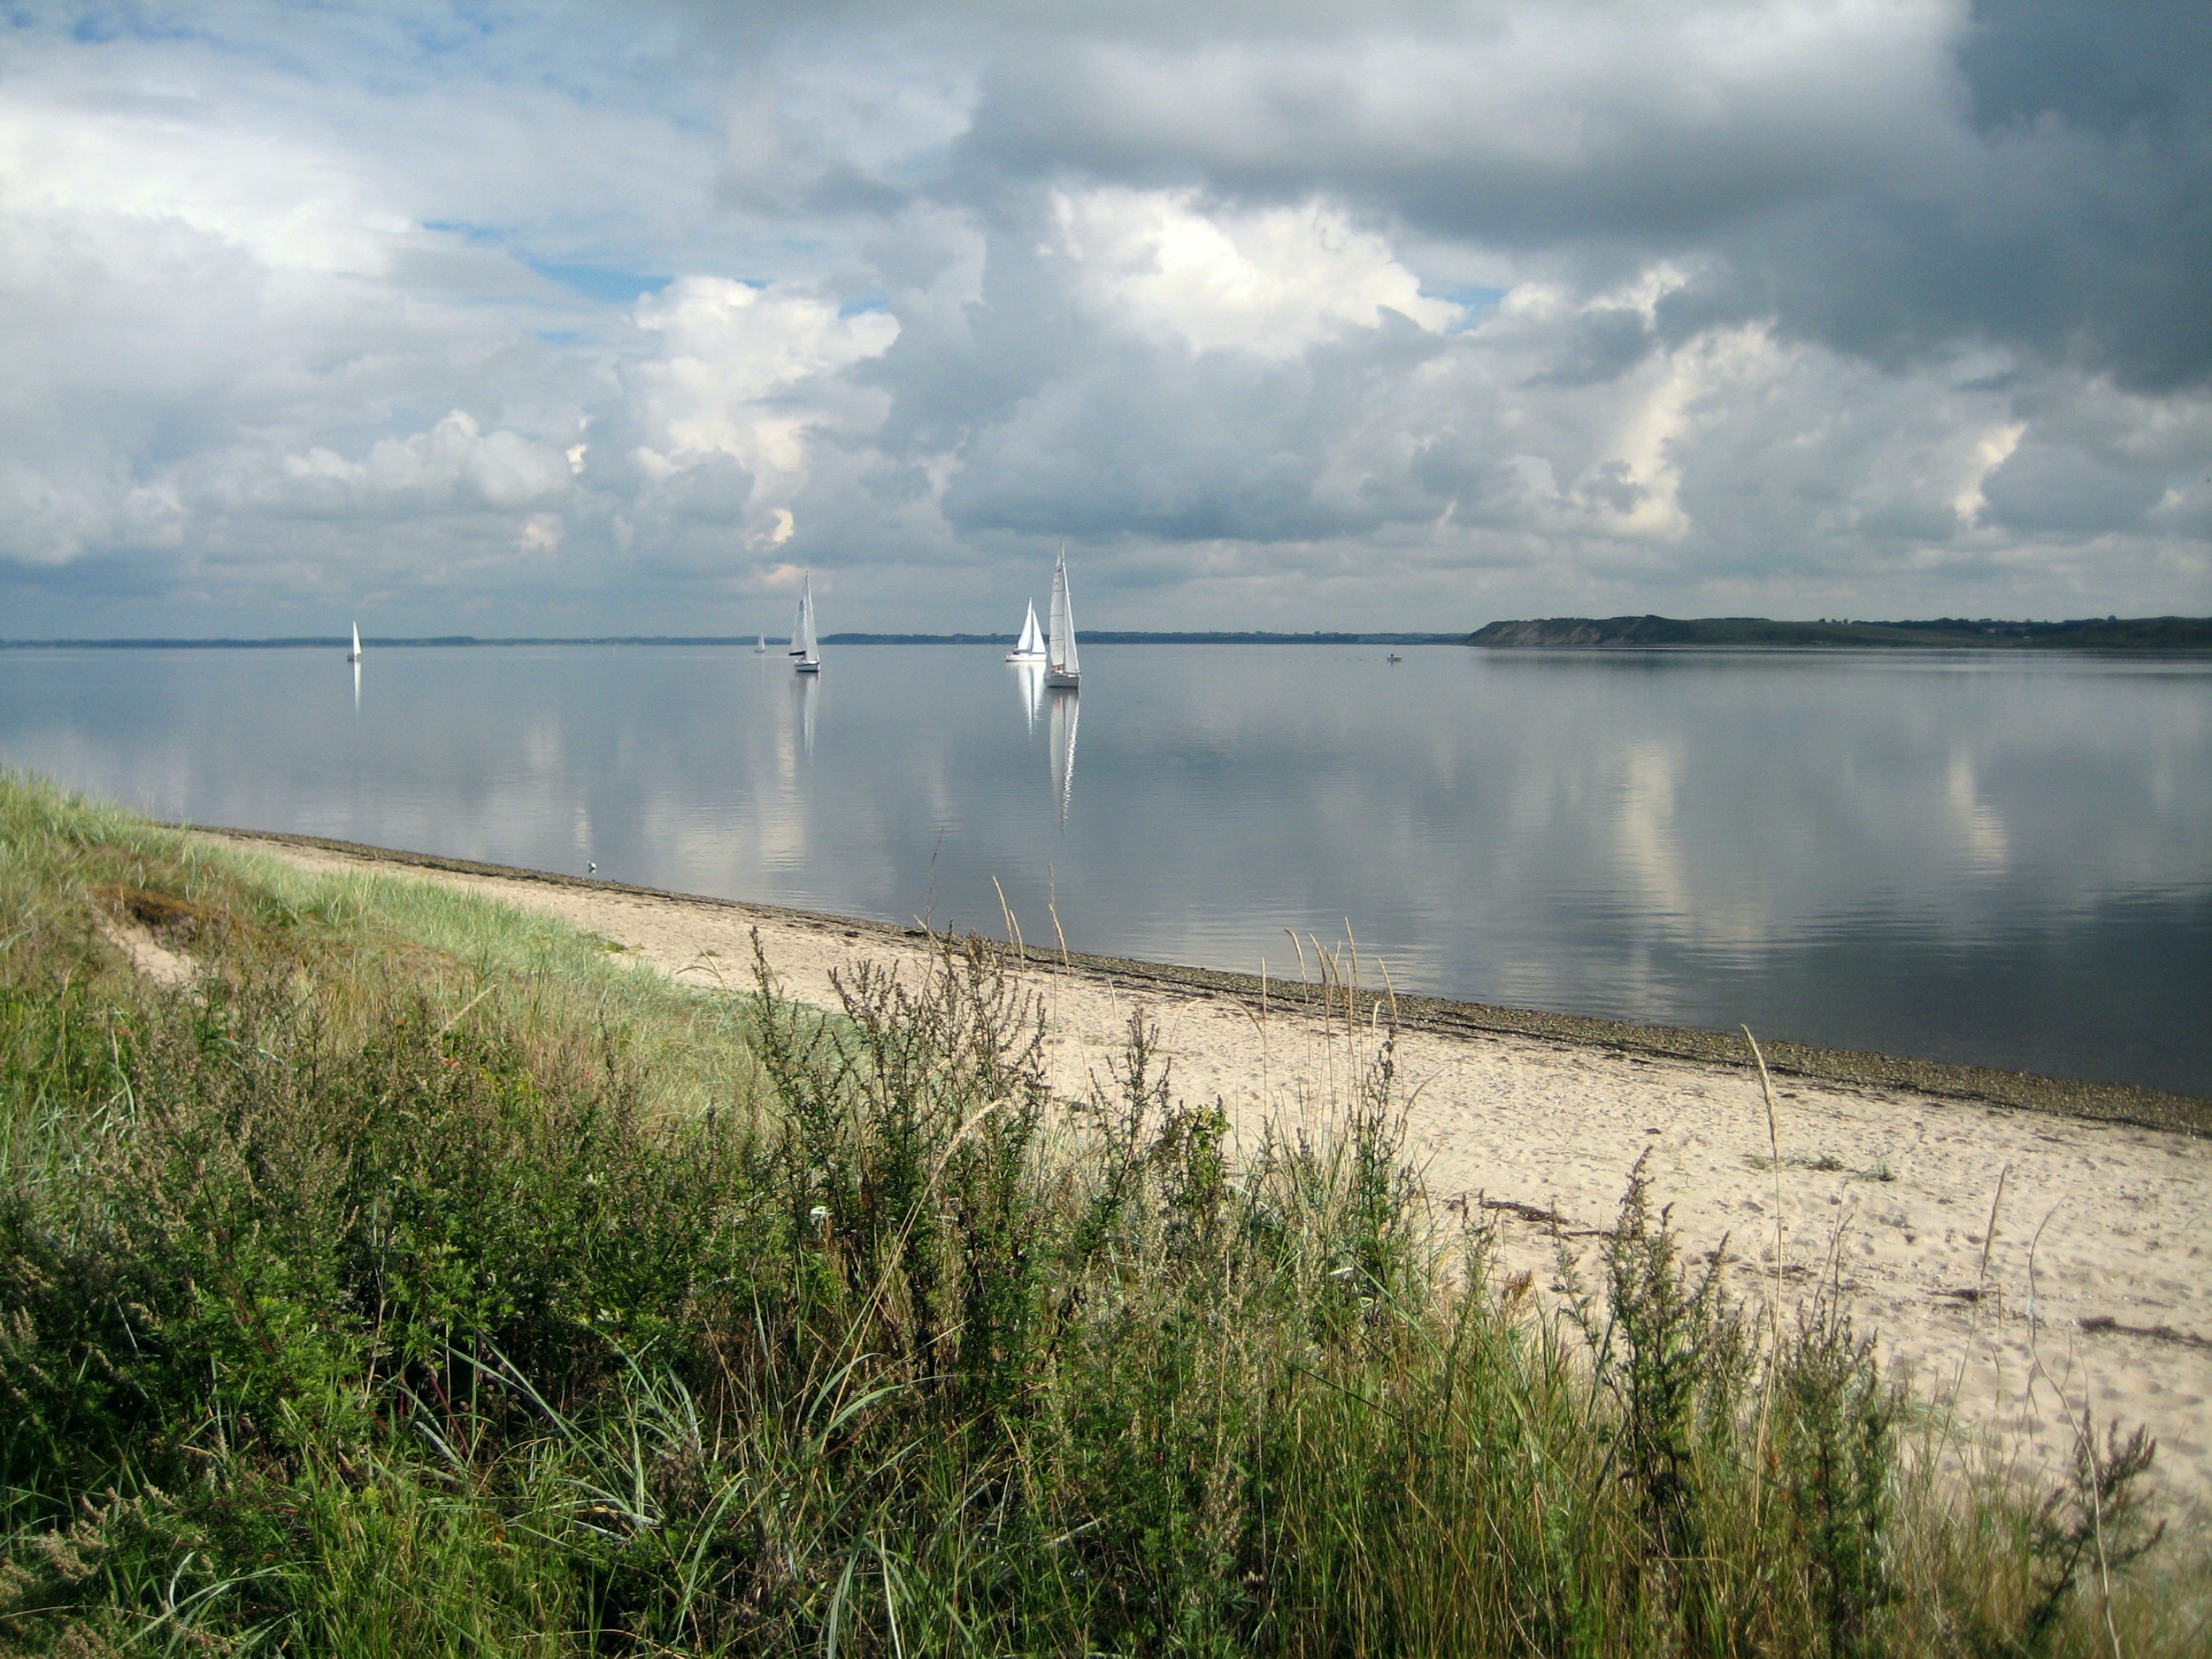
beach, landscape, sea, coast, water, nature, grass, horizon, marsh, cloud, sky, mist, sunlight, morning, shore, lake, river, reflection, reservoir, body of water, wetland, denmark, habitat, loch, rural area, sailing ships, meteorological phenomenon, natural environment, atmospheric phenomenon